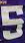
Number: 5